Kata Farm

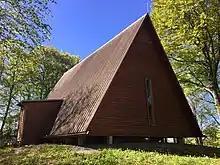
Kata Farm in 2019.

Kata Farm (Swedish: Kata Gård) is the remains of a large Viking-age farming estate, located in Varnhem, Västra Götaland. The ruins include a crypt dated to the late 10th century A.D., which could make it the oldest Christian church in Sweden.